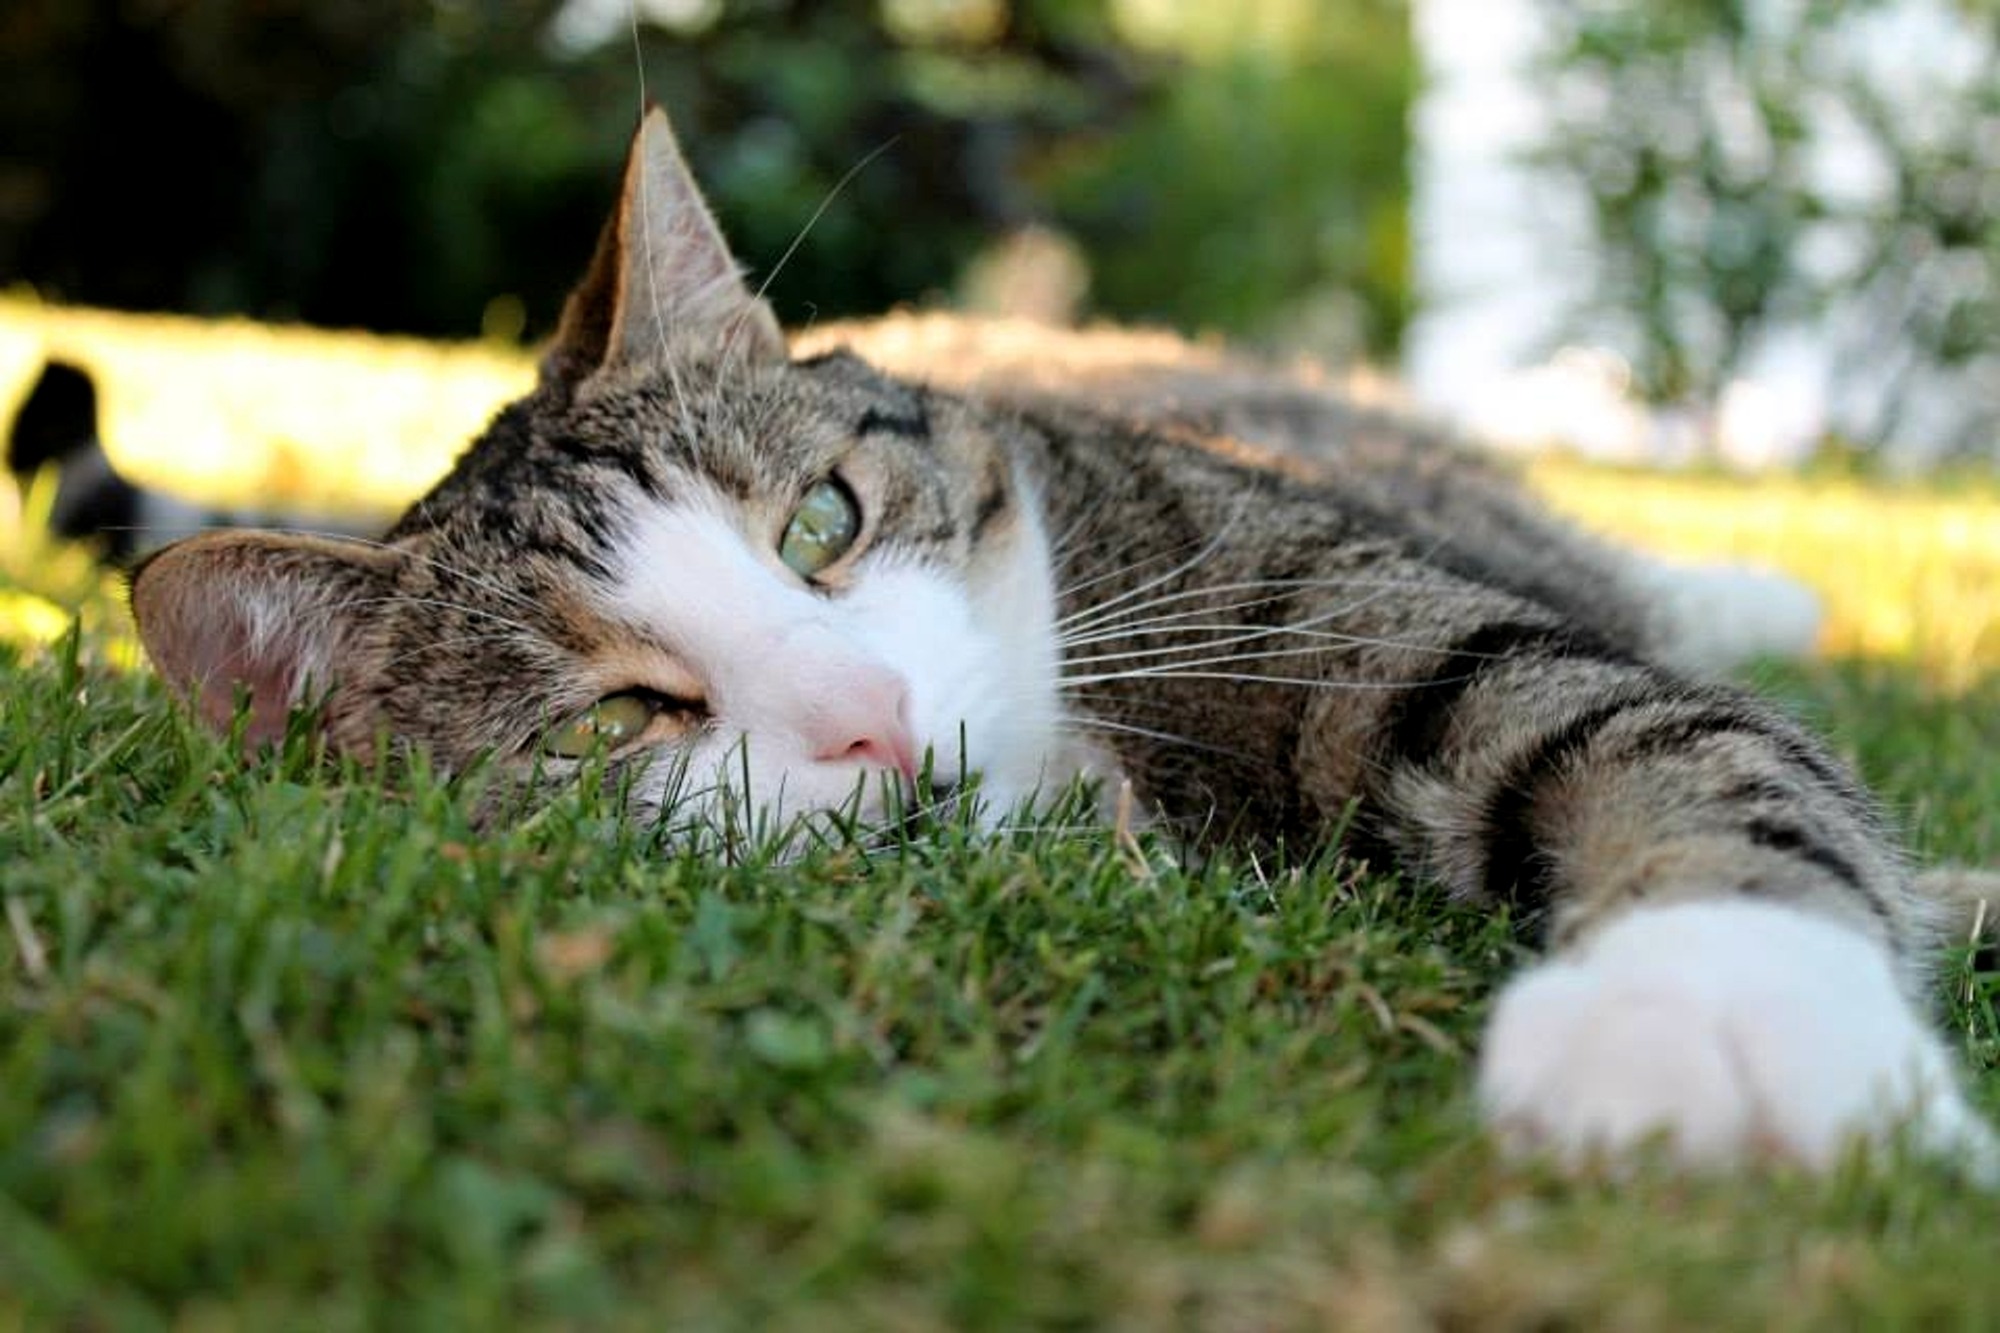
nature, grass, black and white, animal, cute, summer, kitten, cat, mammal, rest, fauna, nose, whiskers, lazy, sleep, adidas, animals, head, vertebrate, tired, mieze, domestic cat, cat face, concerns, cat's eyes, tabby cat, european shorthair, wild cat, small to medium sized cats, cat like mammal, domestic short haired cat